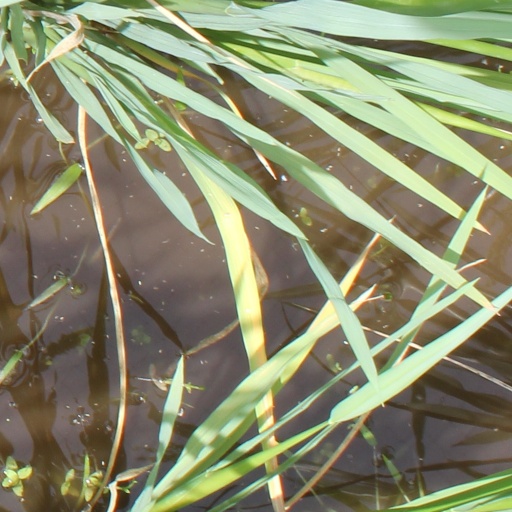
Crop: rice